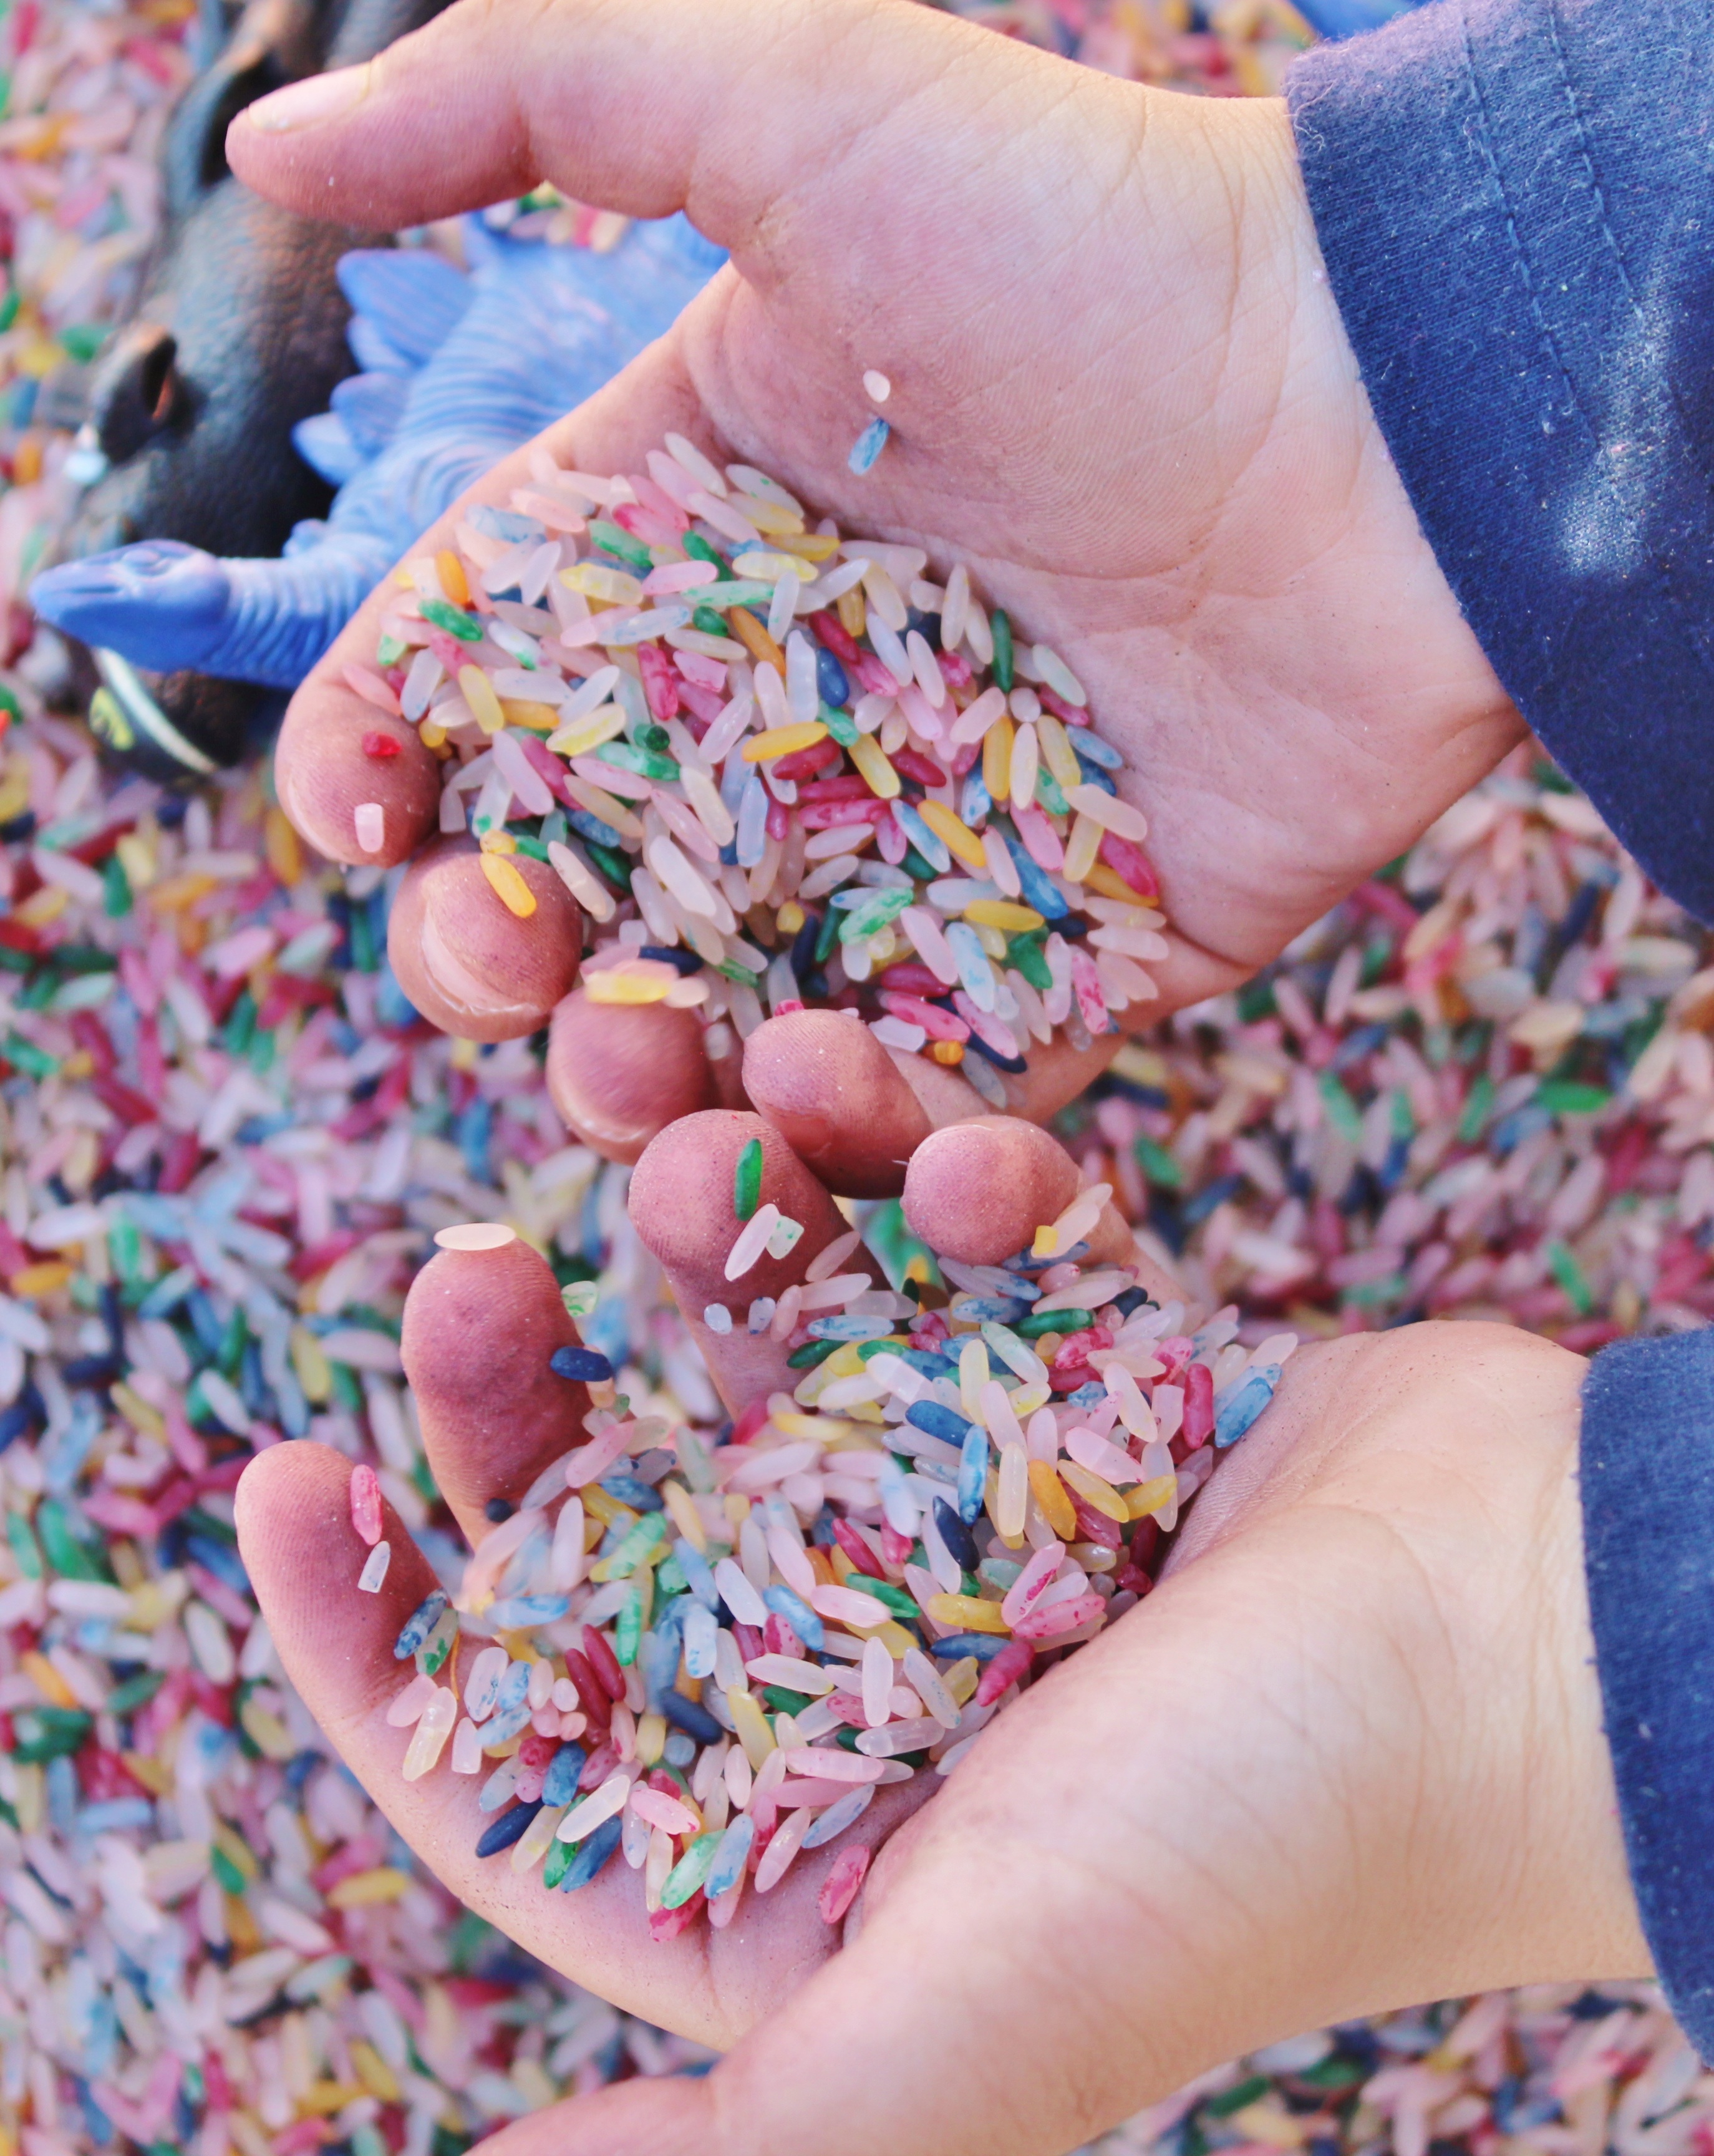
hand, play, food, color, child, dessert, rice, icing, hands, feel, sweetness, sprinkles, sensors, snack food, therapy material, fine motor skills, food color